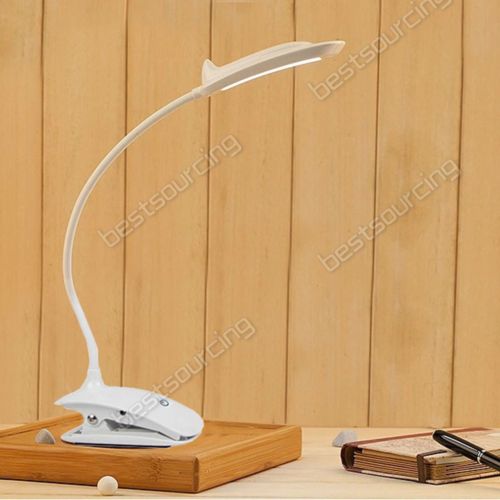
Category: lamp